John K. Lawson

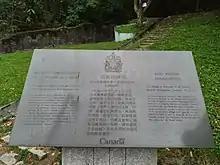
The plaque is dedicated to Lawson and all members of Brigade Headquarters C Force.

After the forces defending Kowloon were withdrawn to the island of Hong Kong on 11 December 1941, General Christopher Maltby organized the defence of the island into two brigades, west and east. Lawson was placed in charge of the west brigade, which included the Winnipeg Grenadiers, the Royal Scots, the Punjab Regiment (India) and the Canadian Signallers. The Japanese landed on Hong Kong Island on 18 December 1941 with the intent to split the defenders in two. After fierce fighting, Japanese forces surrounded Lawson's headquarters at around 10 a.m. on 19 December. Lawson radioed his commanders that he was "going outside to fight his way out" and left his splinter proof shelter with a small group of his officers. He was killed immediately after leaving his shelters by a burst of Japanese machine gun fire.